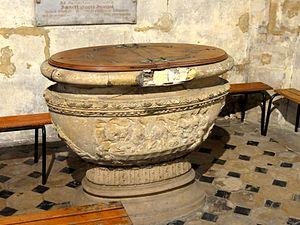
Fonts baptismaux.